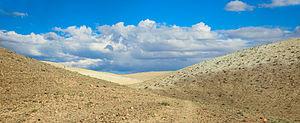
La steppe de la Tchouïa forme une dépression montagneuse au sud-est de l'Altaï dans la république de l'Altaï. Elle dépend du territoire administratif du raïon de Koch-Agatch qui jouxte la Mongolie. Elle est traversée par le cours supérieur de la Tchouïa.